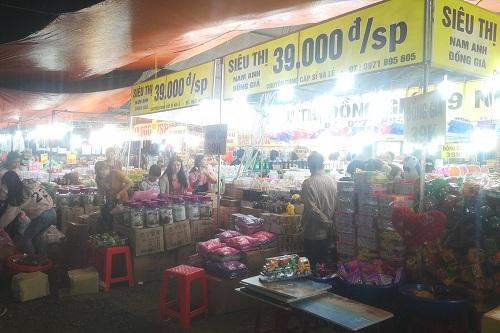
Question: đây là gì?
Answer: đây là một siêu thị